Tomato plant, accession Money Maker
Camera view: bottom (45 deg); turntable rotation: 150 degrees
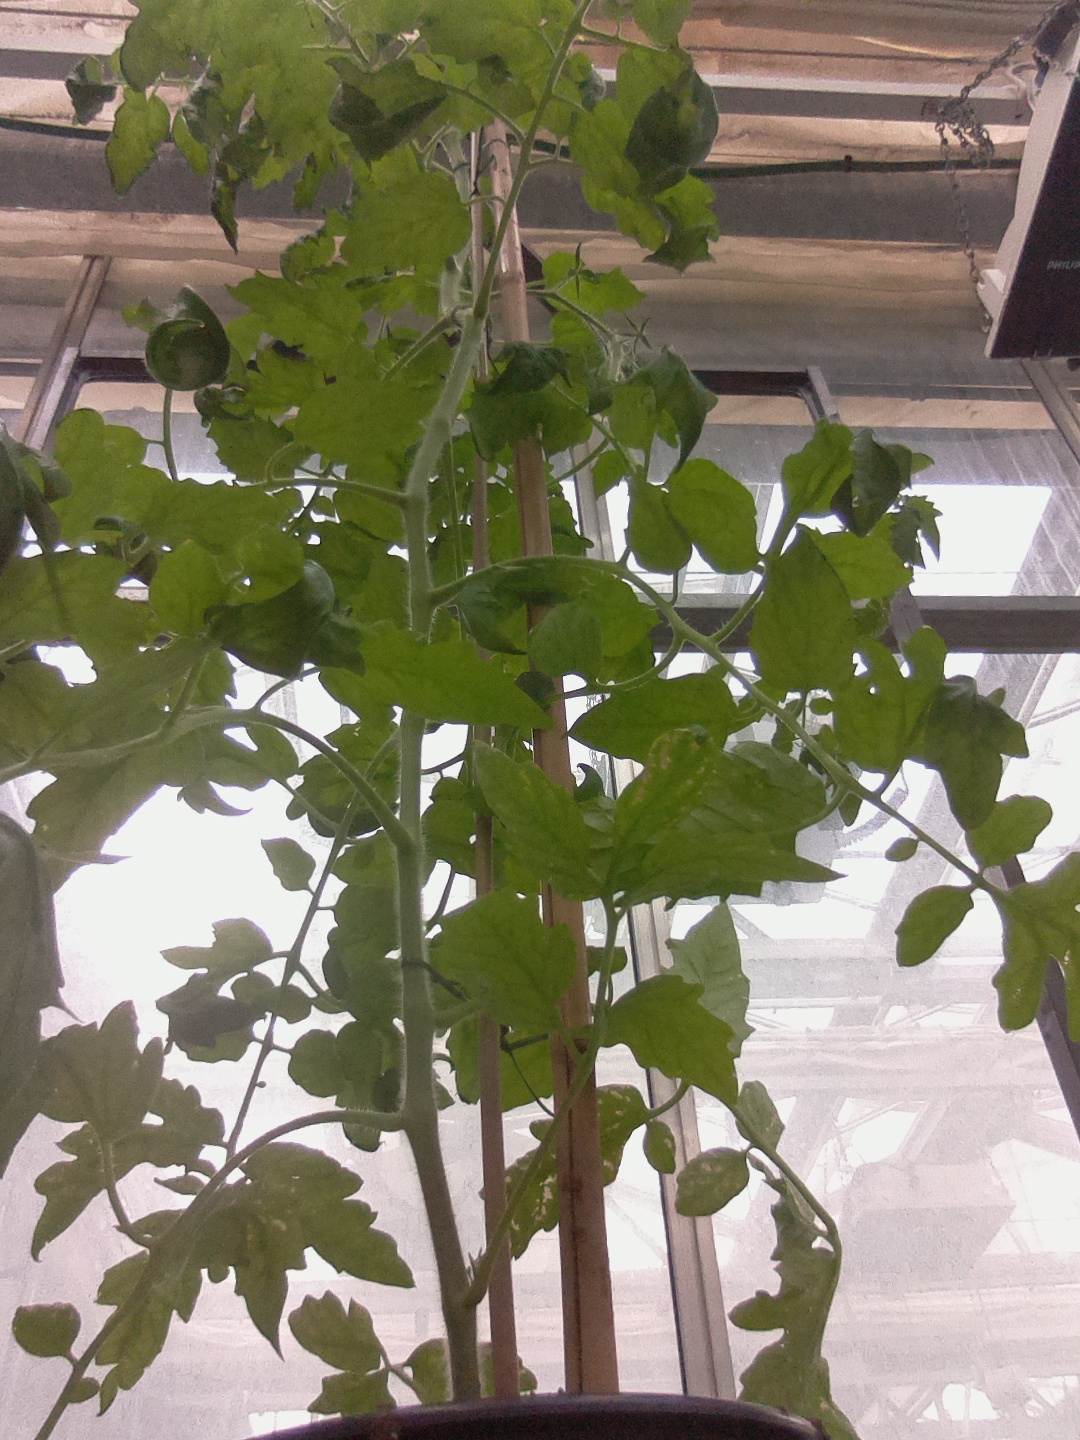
BBCH growth stage 65: Full flowering, 50%-60% of flowers open, first petals falling